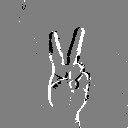
ASL letter: v